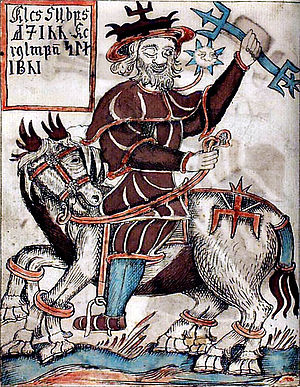
Odin / Oprindelse / Rolle i myterne
En illustration fra en islandsk manuskript fra 17. årh., der viser Odin ridende på sin hest Sleipnir.
Odin er i nordisk mytologi Friggs ægtemand og en af de mest fremtrædende guder i den traditionelle nordiske religion; han forbindes i særlig grad med